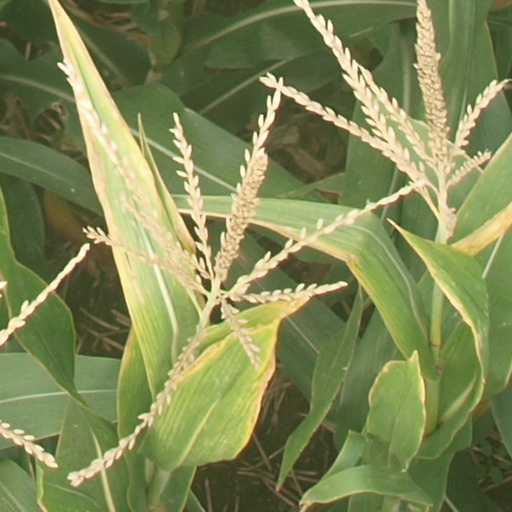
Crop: maize; corn